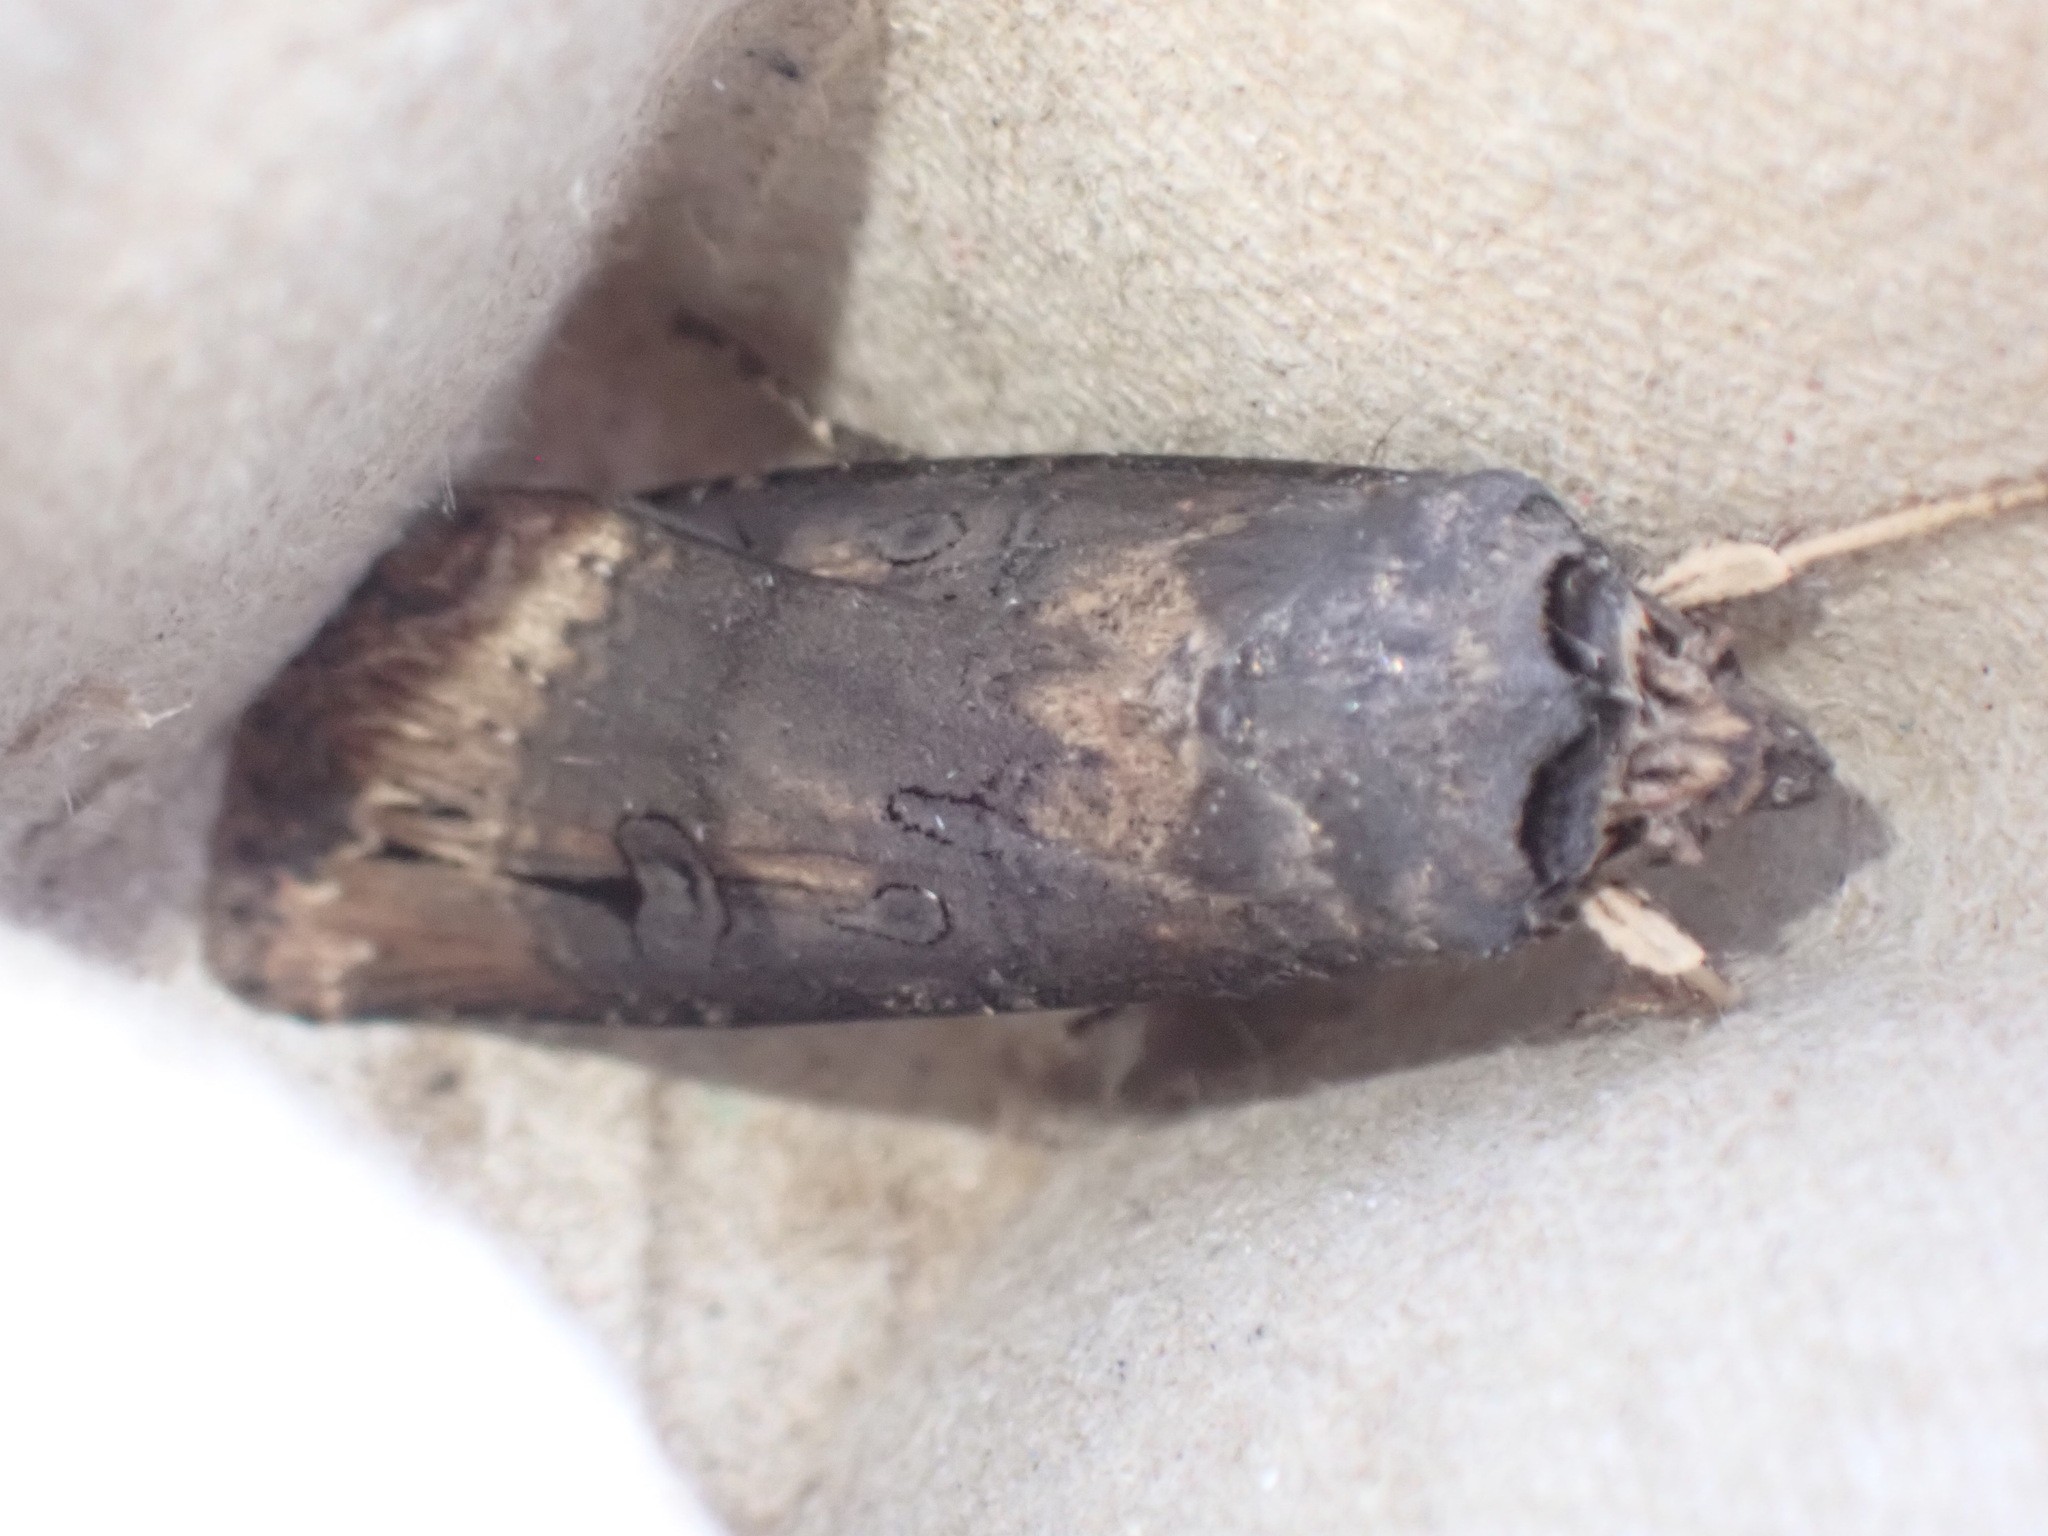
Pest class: cutworms